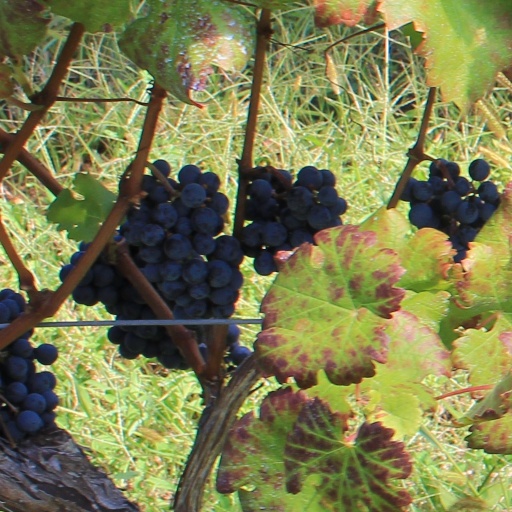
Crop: grape